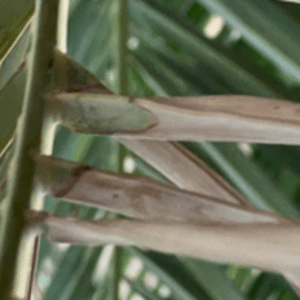
Label: Potassium Deficiency